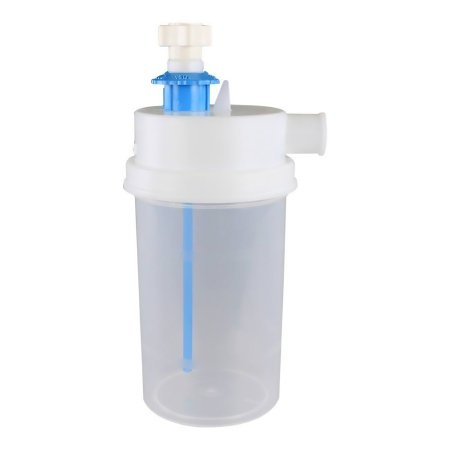
AirLife® Handheld Nebulizer Kit Large Volume Medication Bottle Universal Mouthpiece Delivery
Brand: iTechMed
SKU # 402866 Manufacturer # 002002 Brand AirLife® Manufacturer Vyaire Medical Country of Origin Mexico Application Handheld Nebulizer Kit Delivery Method Mouthpiece Delivery HCPCS A7007 (Disclaimer) Is_Active_Vendor Y Is_DSCSA N Is_Discontinued N Is_Medical_Device Y Lot_Tracking_Flag N Nebulizer Type Large Volume On_Allocation N Oxygen Tube Length Without Oxygen Tube Reservoir Solution Unfilled Reservoir Tube Length Without Reservoir Tube Reservoir Type Medication Bottle Supplier_ID 57696895 UNSPSC Code 42271802 Usage Single Patient Use User Universal Features With air-entrainment and immersion heater adapter FIO2 settings adjustable from 35 to 100 percent Includes ports for a feed set and an immersion type heater
Category: Health & Beauty > Health Care > Respiratory Care > Nebulizers